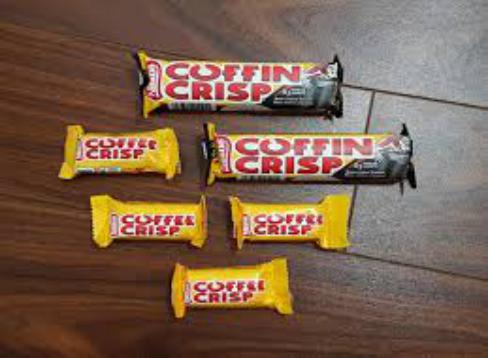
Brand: Coffee Crisp
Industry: Food